Luminus

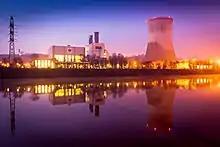
Thermal plant in Seraing

Luminus sells electricity and gas to 1.8 million private and professional customers, bringing its commercial market share to more than 20%. The company has approximately 2,000 employees. With an installed generation capacity of 2,090 MW, the company accounts for 14% of the national electricity generation.